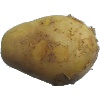
Label: white_potato